Mozart and smallpox

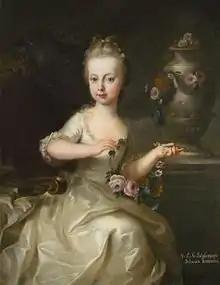
Archduchess Maria Josepha of Austria

Unfortunately, there was an outbreak of smallpox in Vienna at the time. On 28 May of that year, Emperor Joseph II had lost his second wife Maria Josepha to the disease, and his mother Maria Theresa also caught it (she survived). The imperial bride-to-be Maria Josepha caught the disease in October and died of it on the 15th, the day after she had been scheduled to be married. In the following week, presumably before the onset of his illness, the 11-year-old composer wrote an inexplicably cheerful elegy, a fragmentary duet for two sopranos in F major (K. Anh.24a/43a) to an anonymous text: